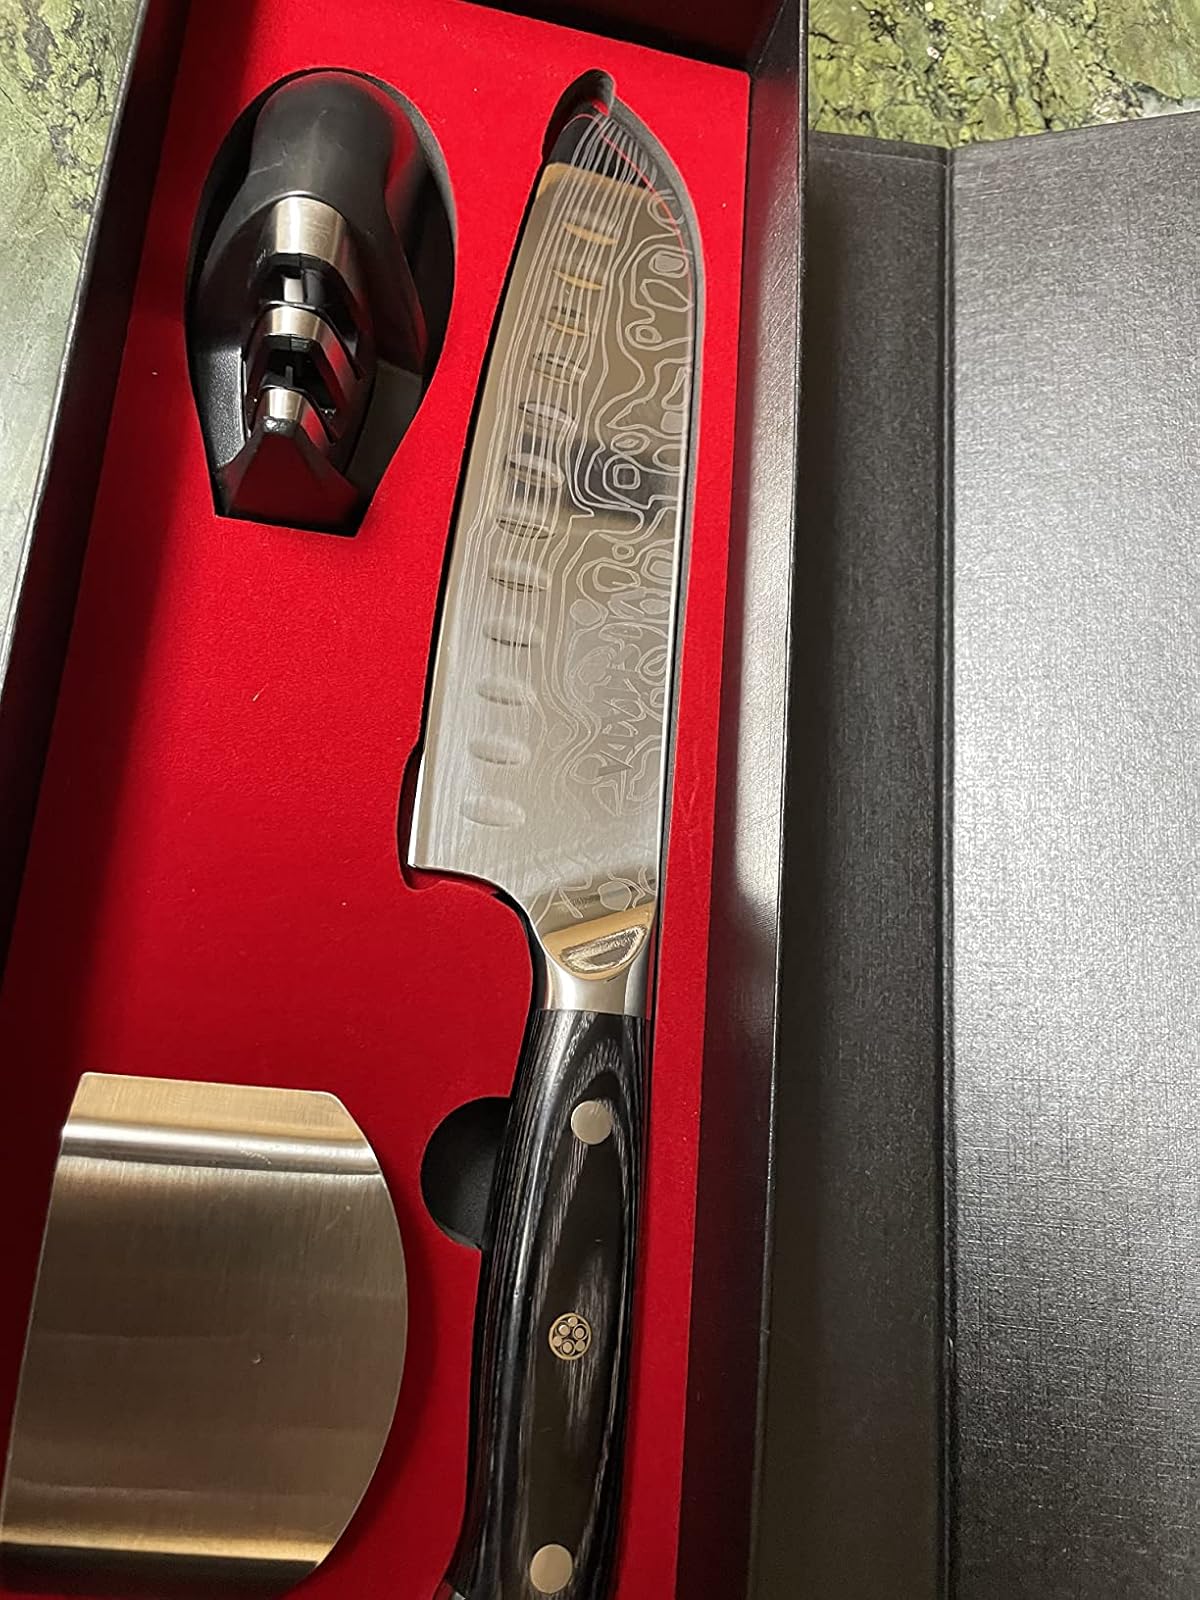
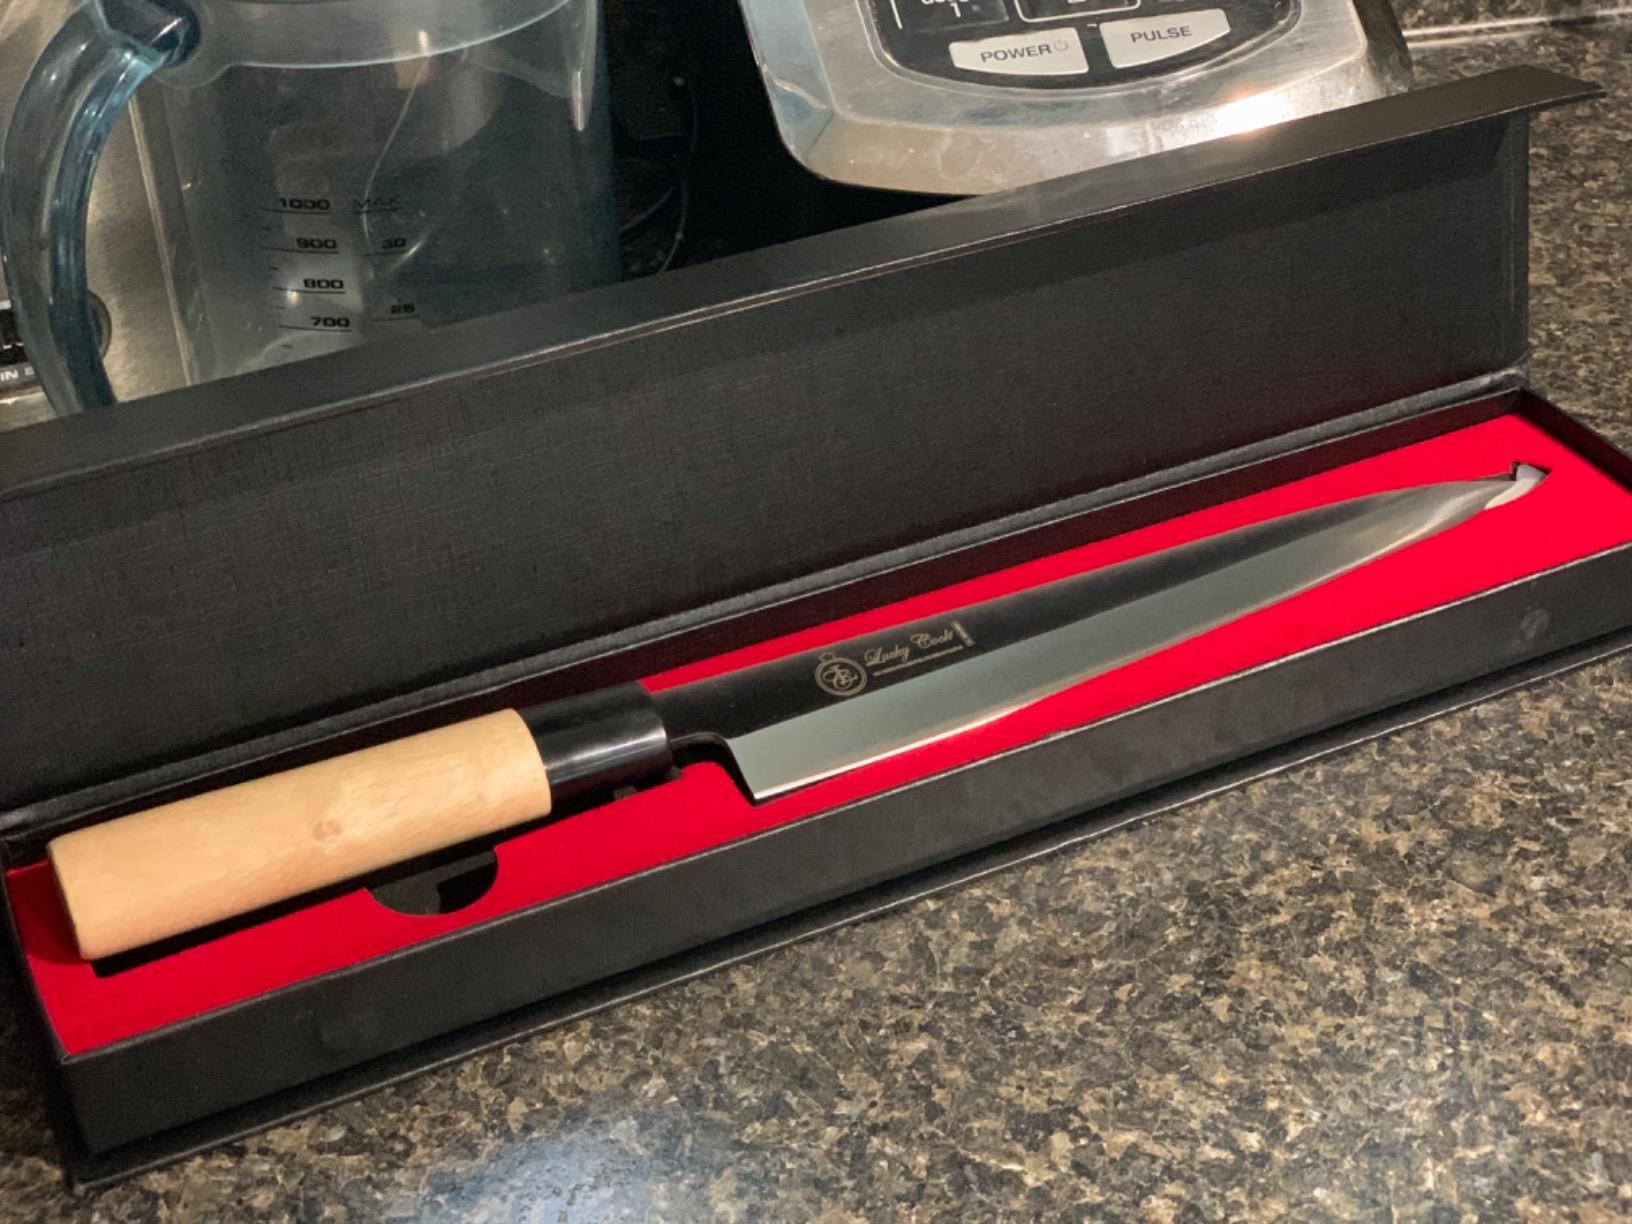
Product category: items_knife
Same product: no